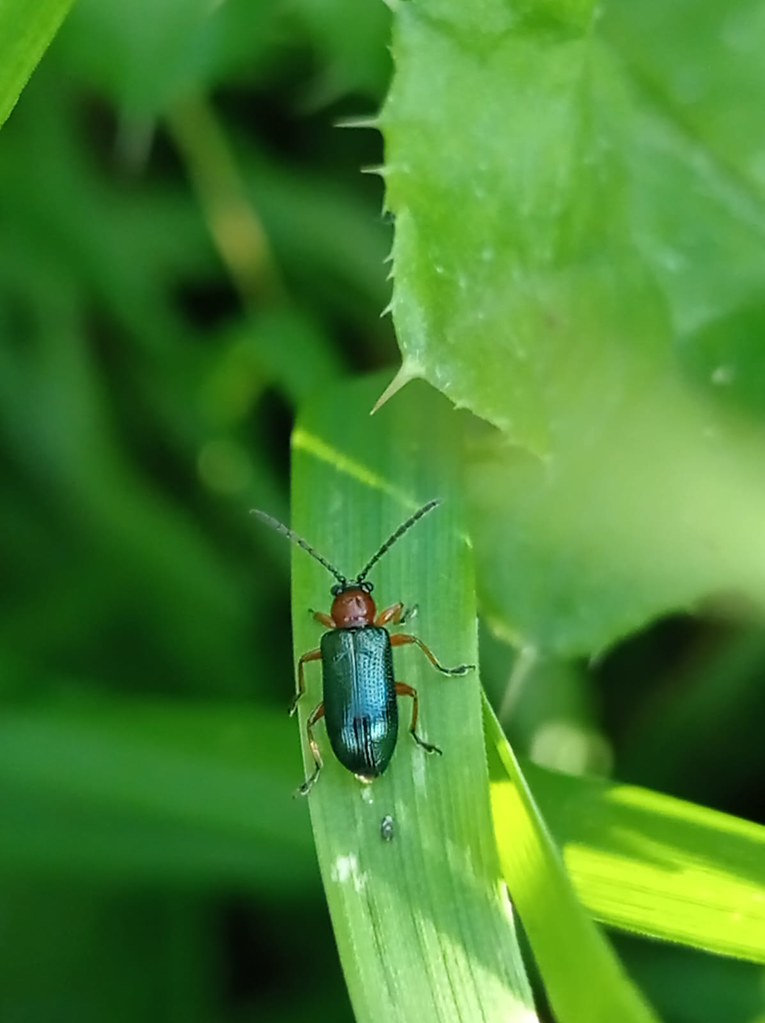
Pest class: cereal_leaf_beetle